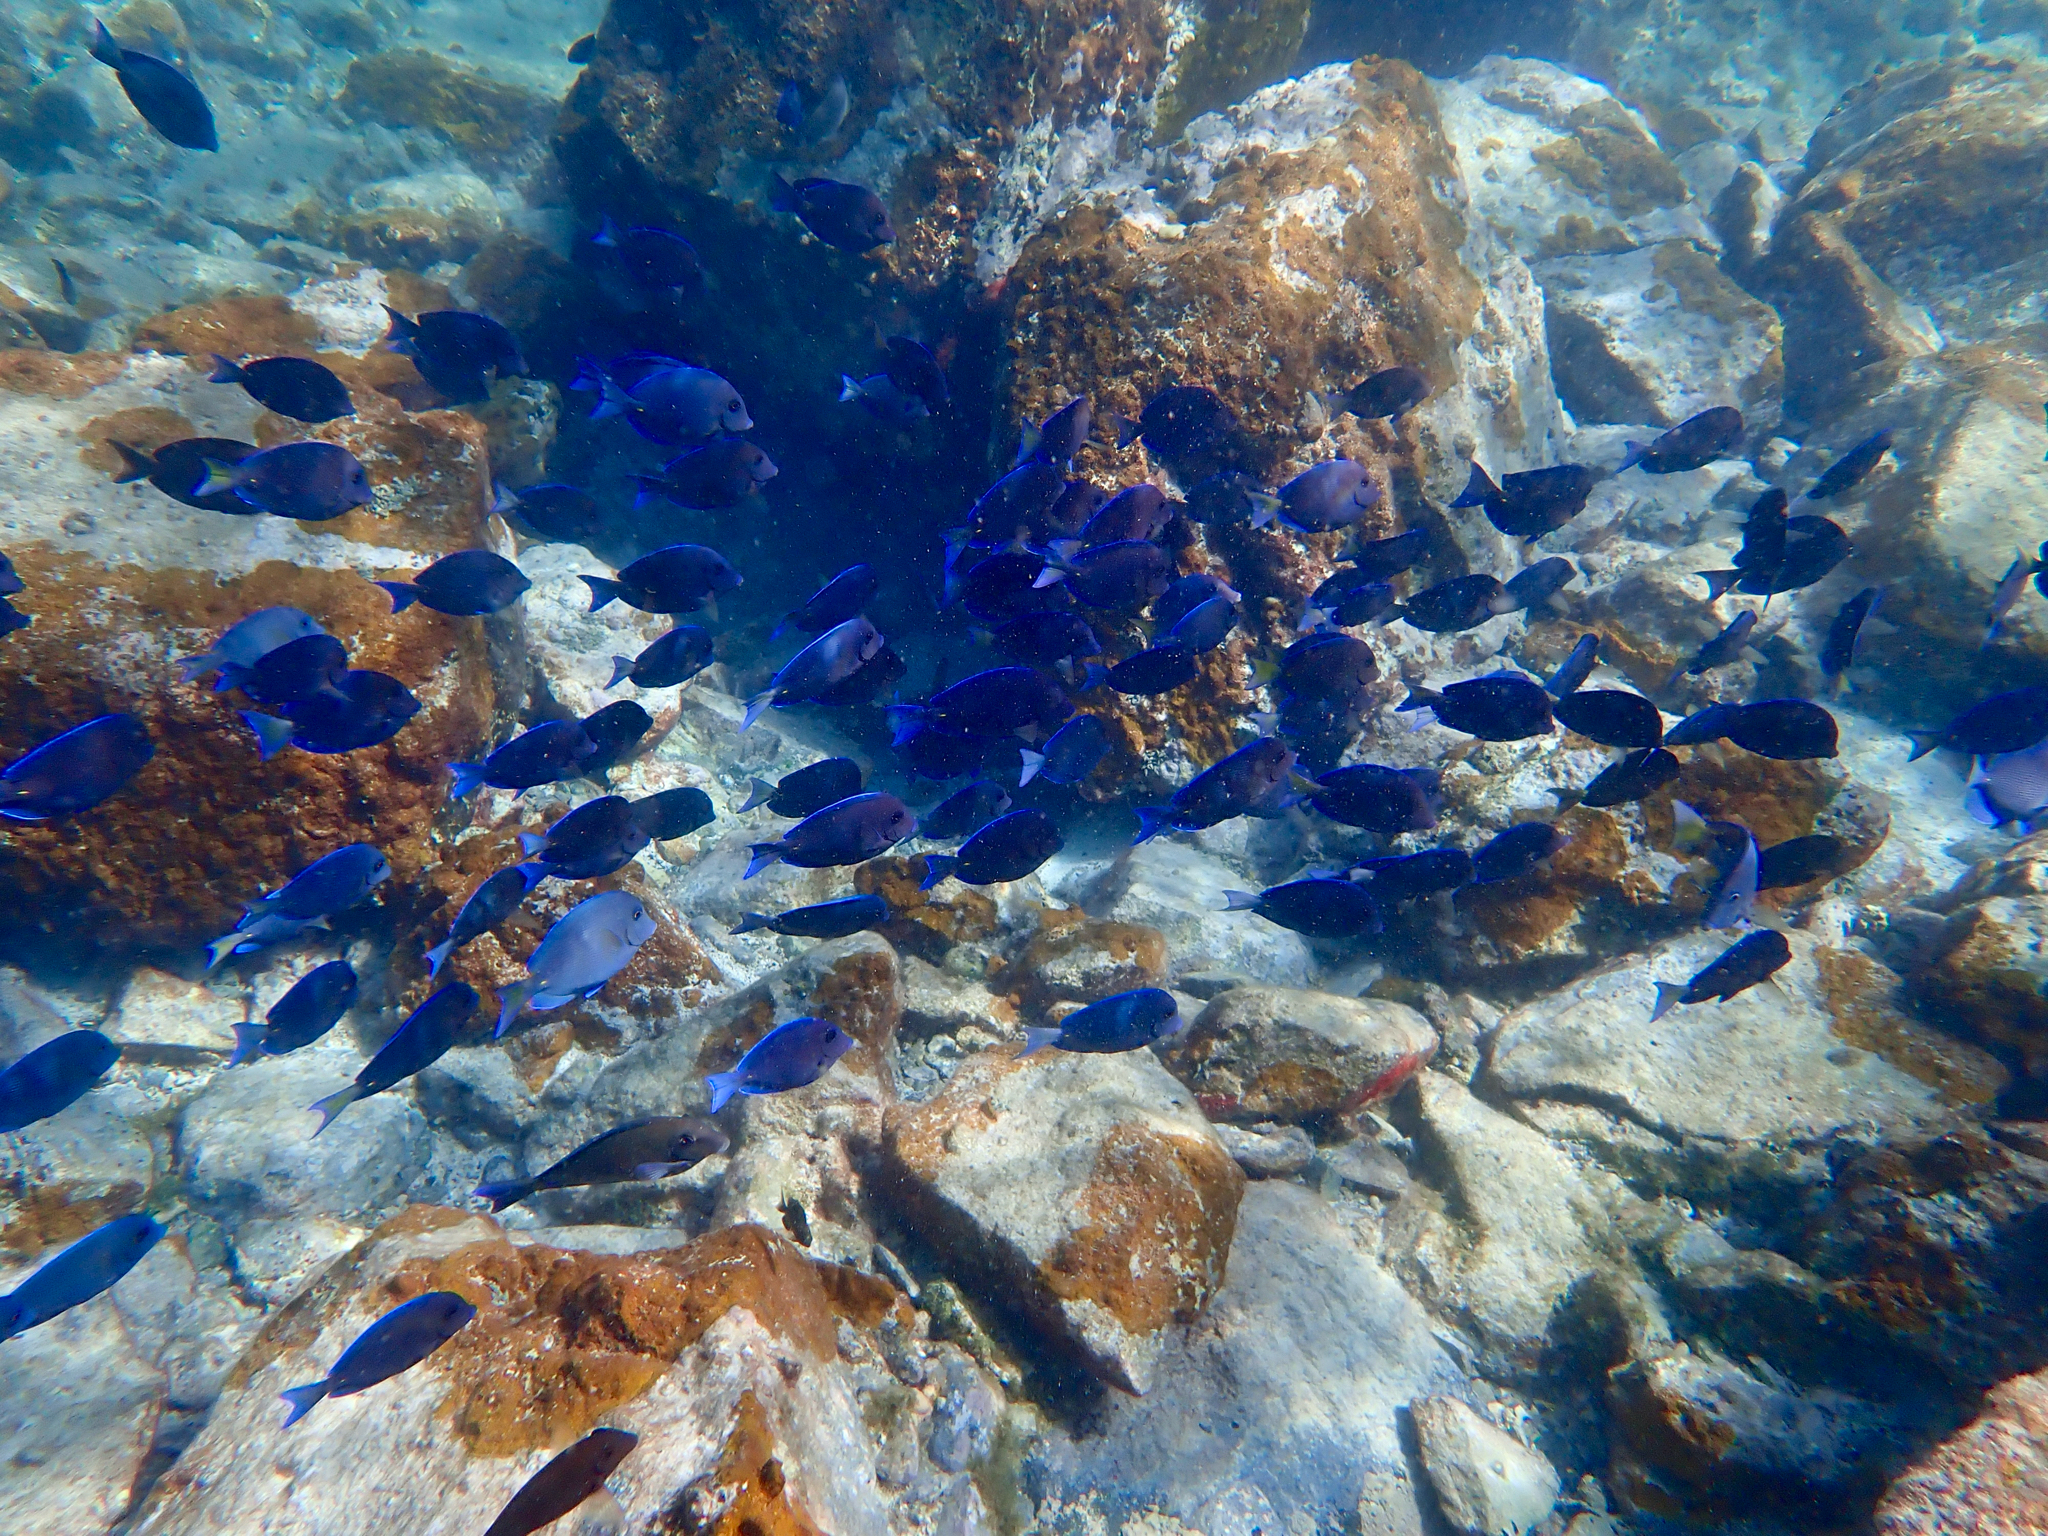
Acanthurus coeruleus (Atlantic Blue Tang)